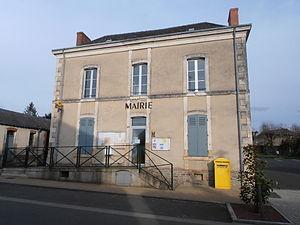
La mairie de Villaines-sous-Malicorne, Sarthe, France
Villaines-sous-Malicorne est une commune française, située dans le département de la Sarthe en région Pays de la Loire, peuplée de 1 025 habitants.